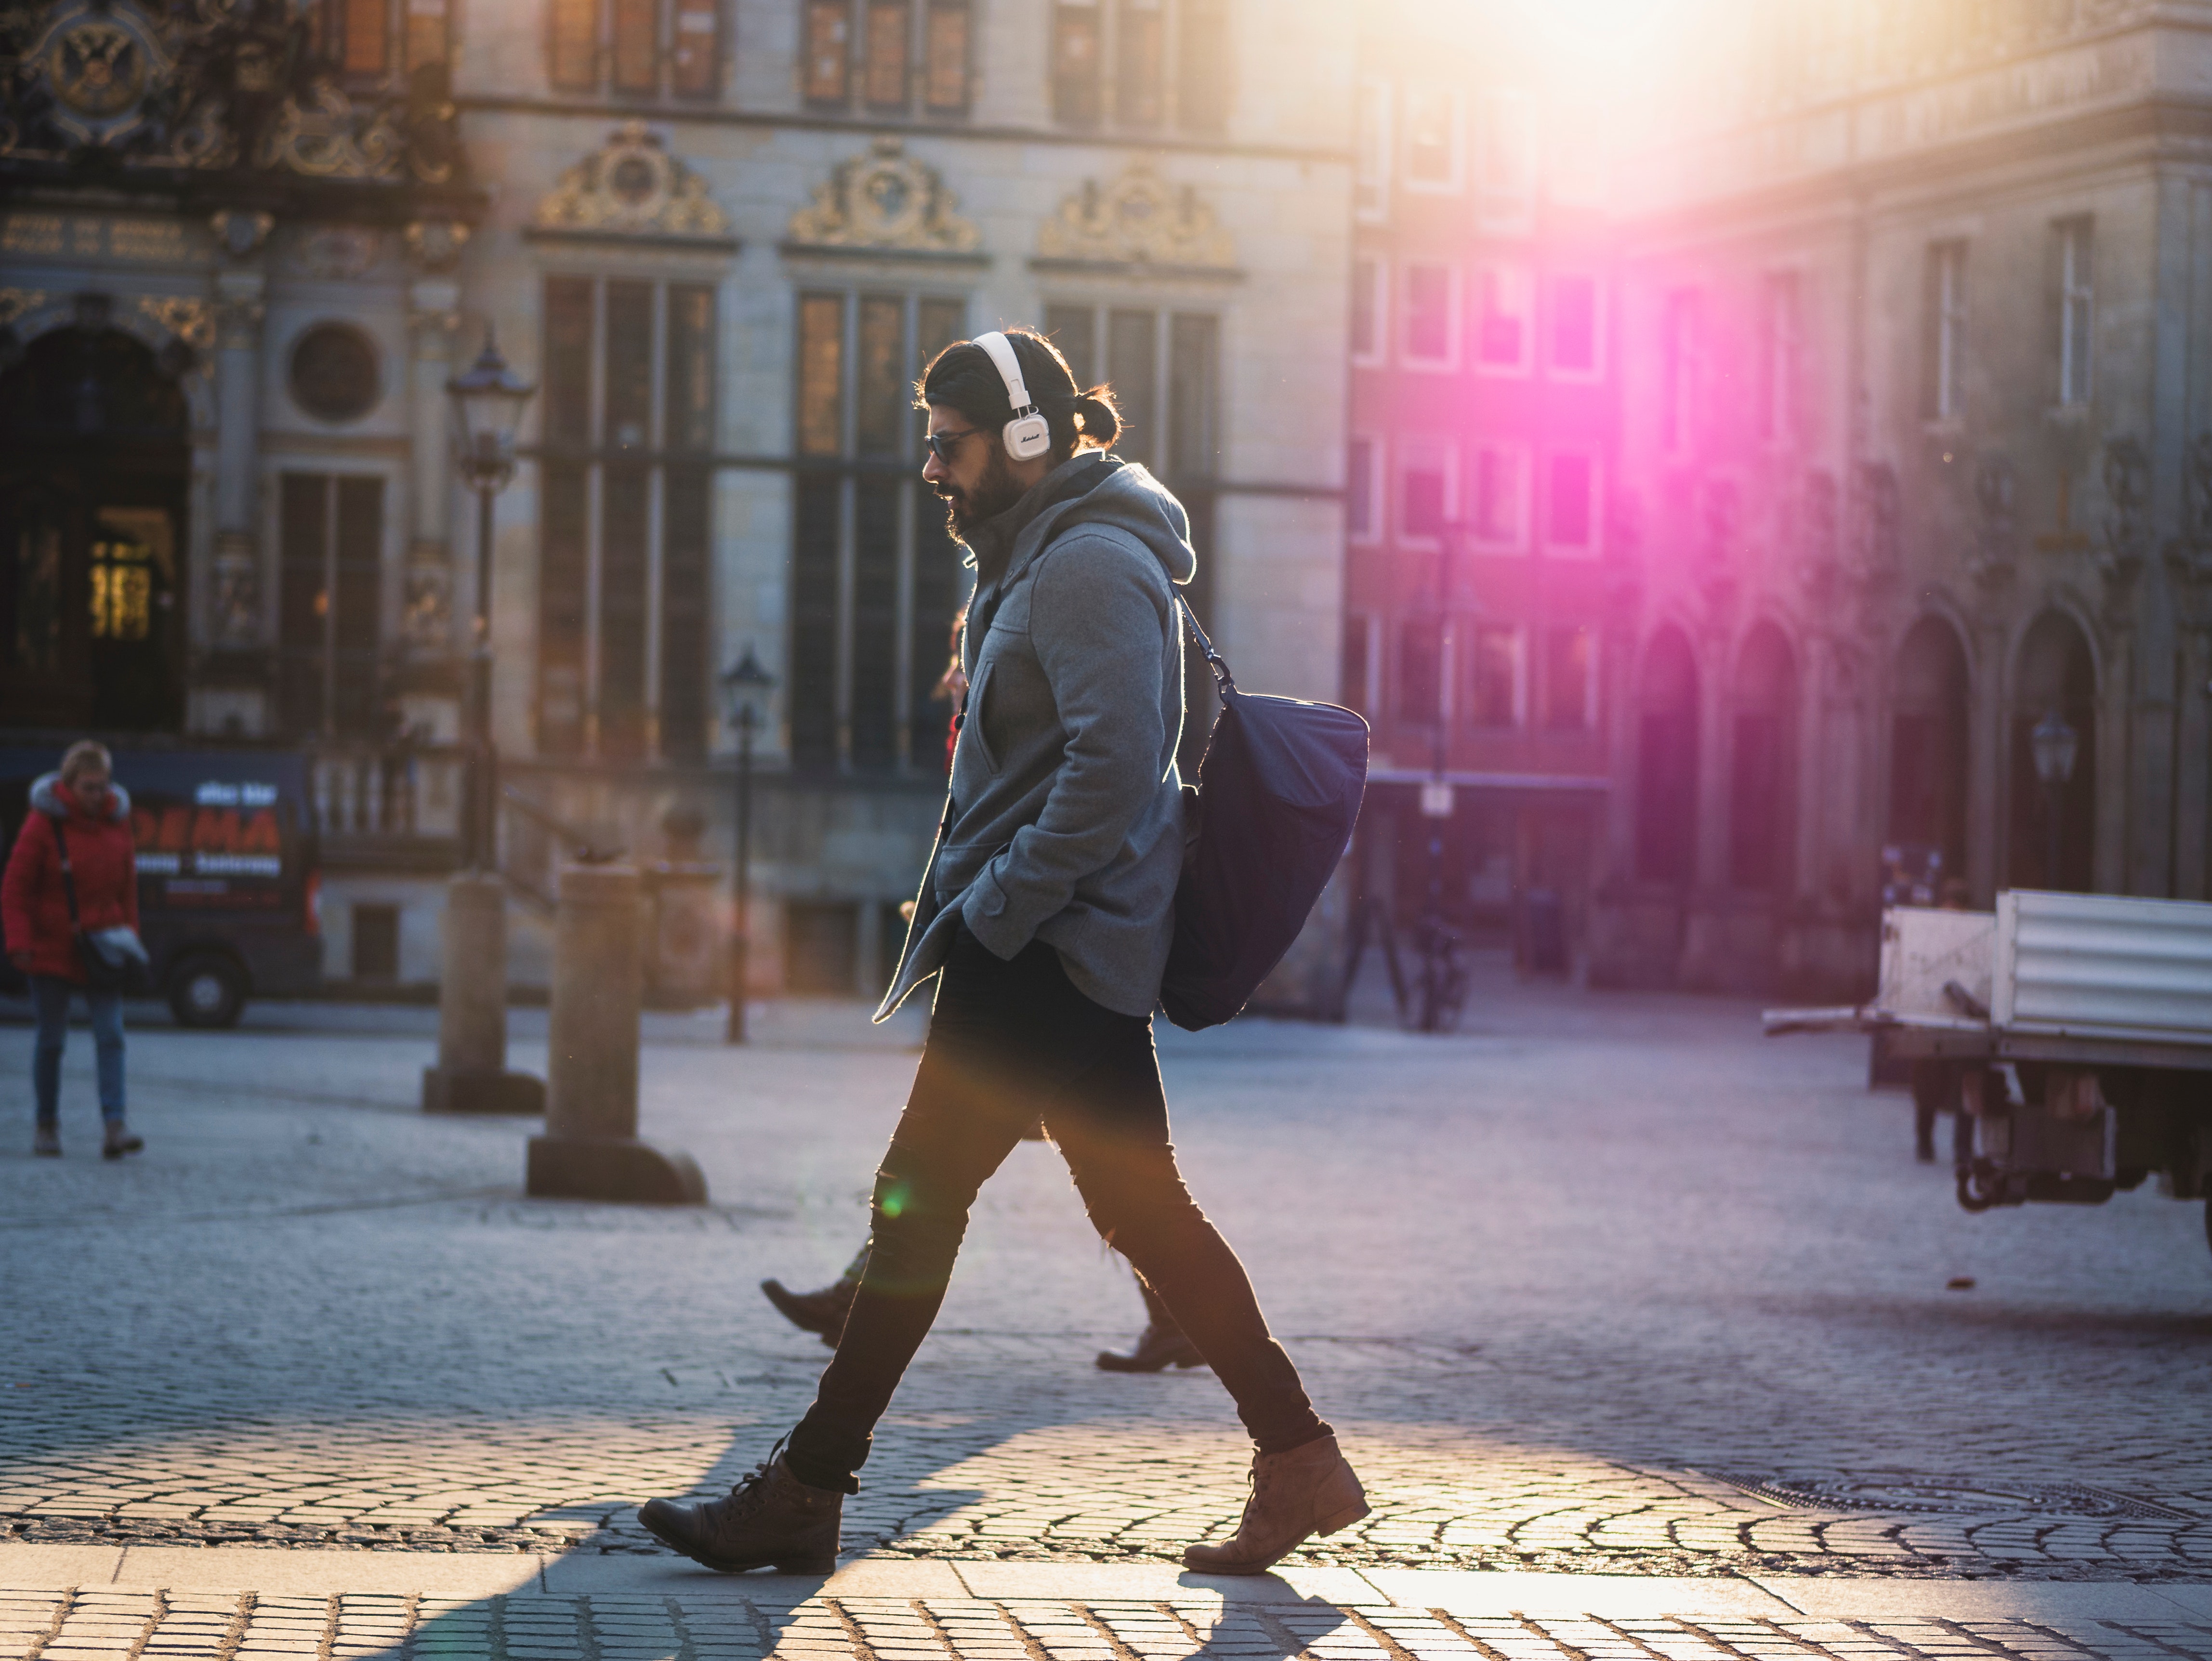
light, standing, snapshot, fashion, cobblestone, leg, sunlight, human, street, street fashion, photography, infrastructure, atmosphere, cool, outerwear, shadow, human leg, road surface, pedestrian, shoe, flooring, city, road, tourism, style